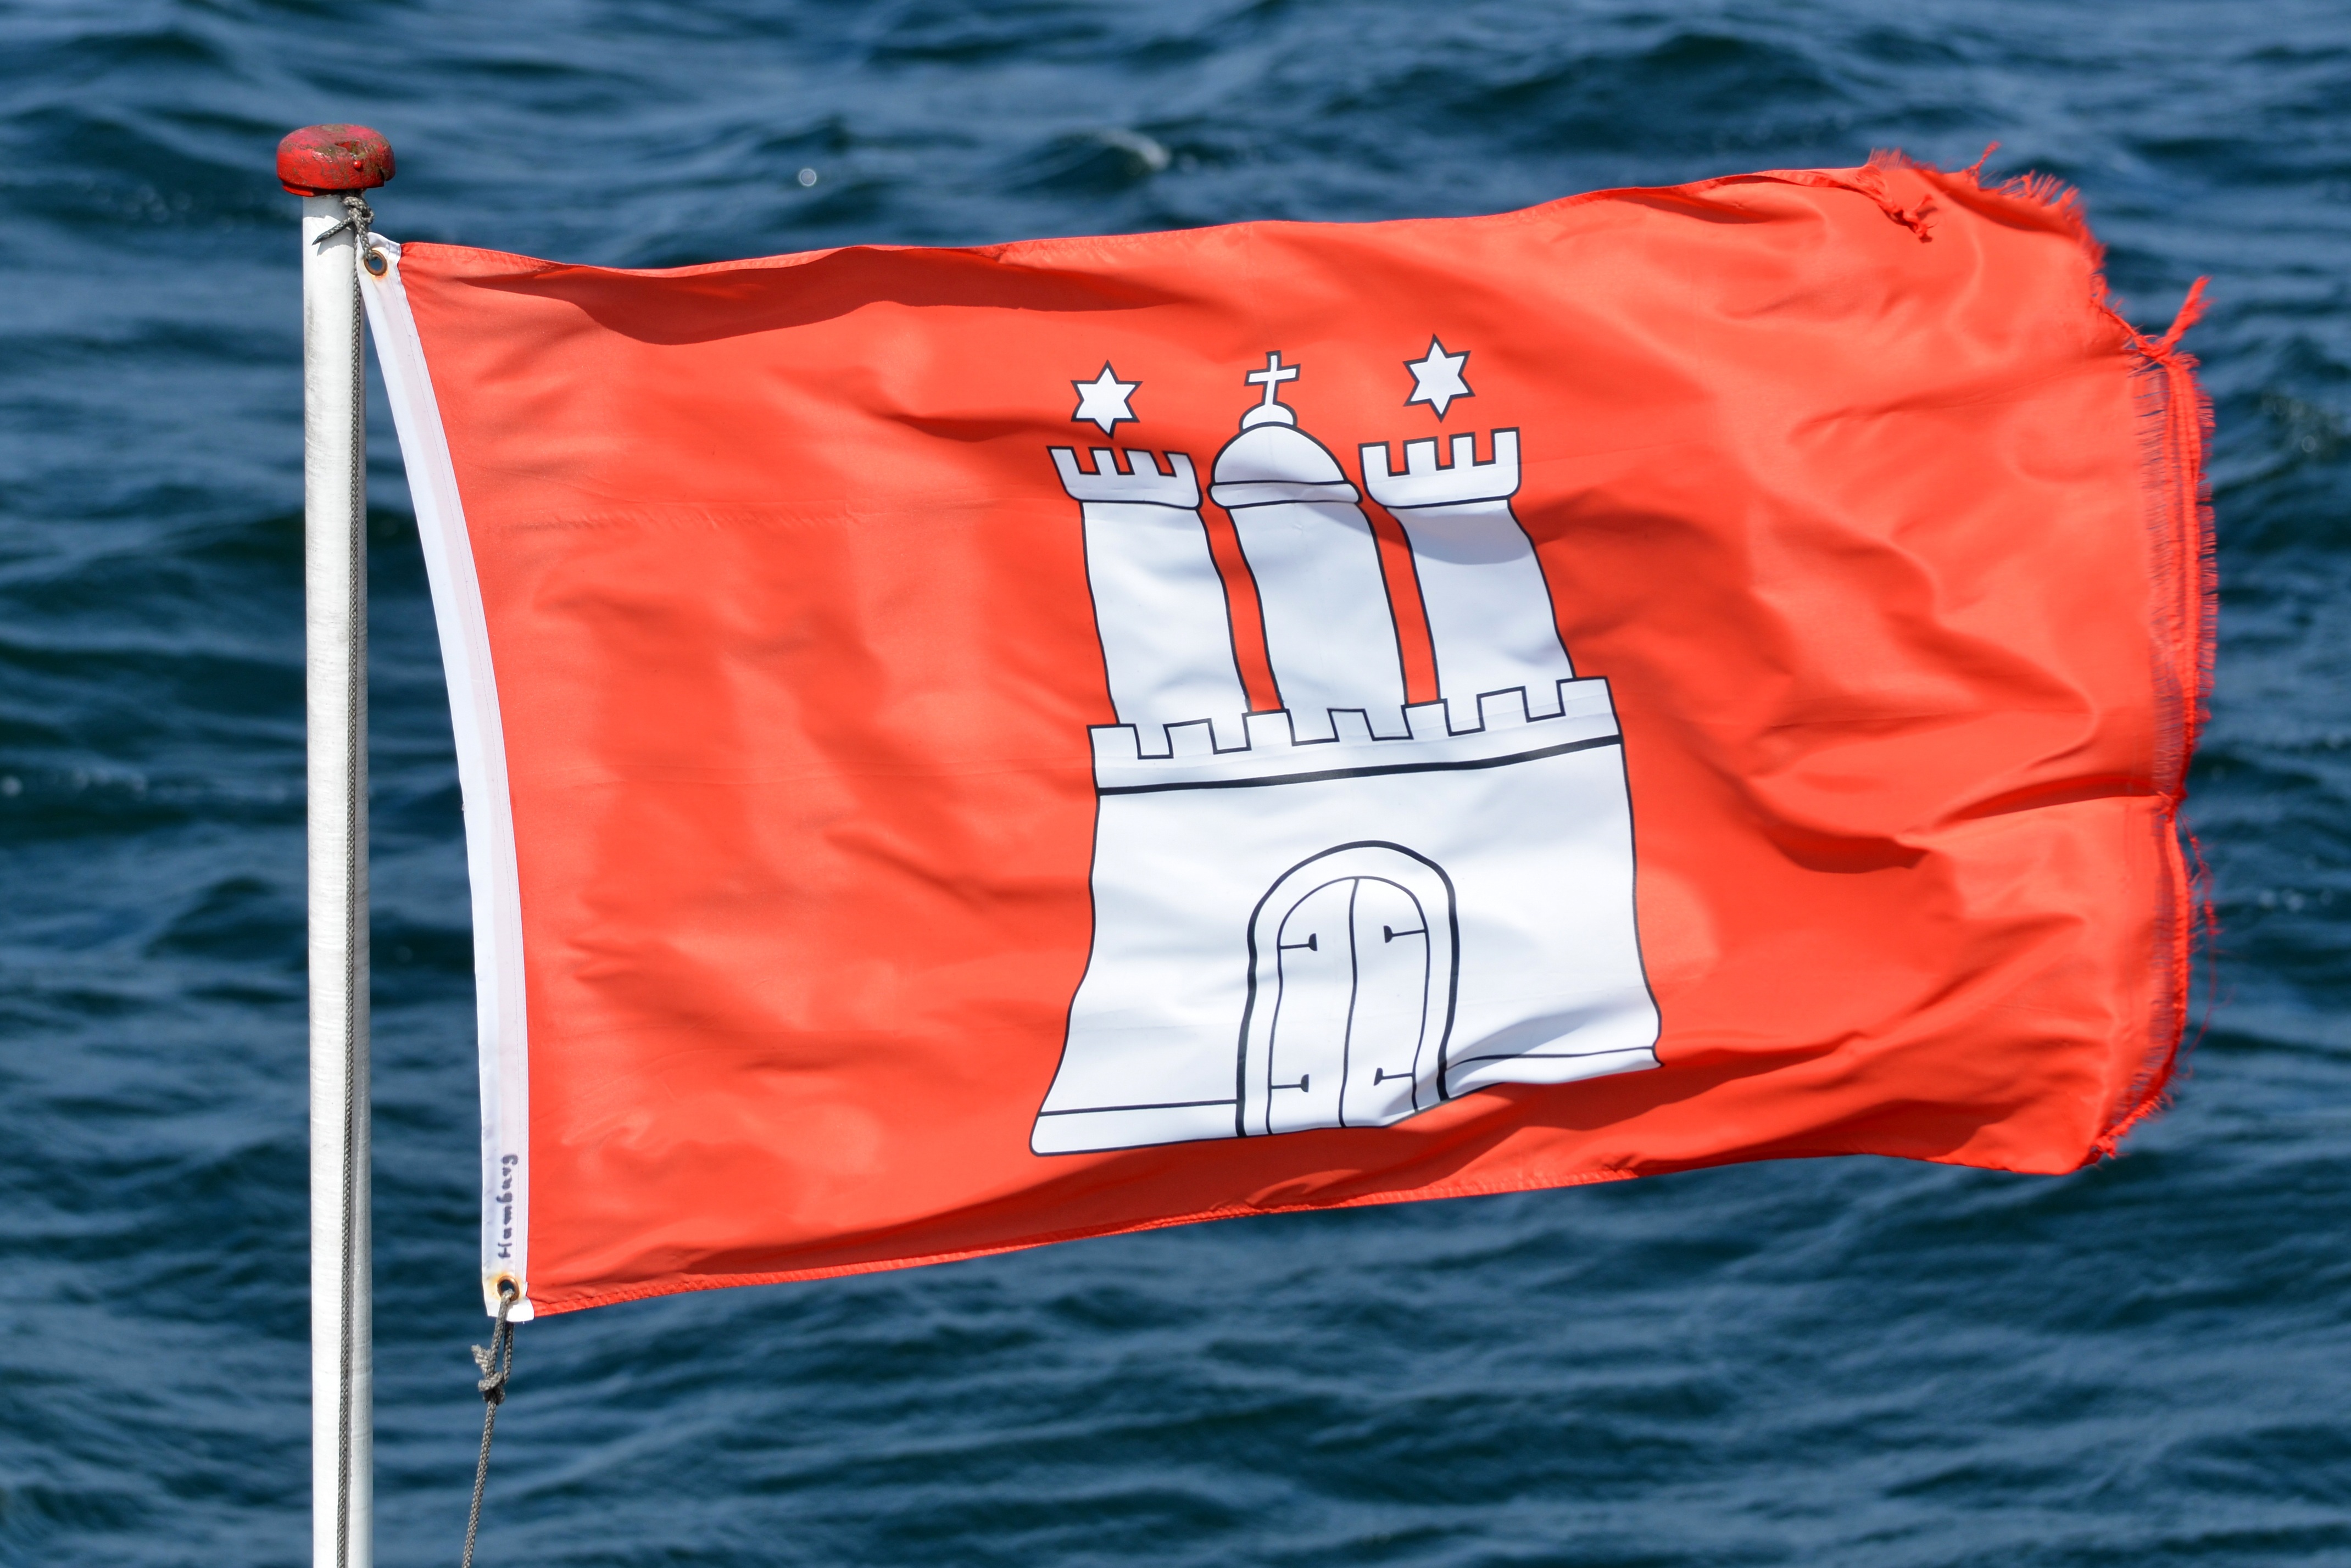
boat, vehicle, flag, port, hamburger, windy, elbe, hamburg, symbols, characters, regions, ships and flags